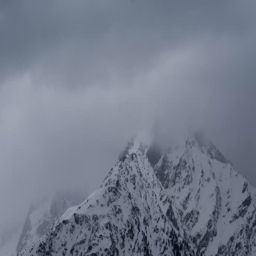
fog passing in speed over the snow - covered tops of some mountains